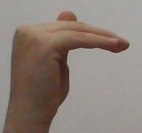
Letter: khaa